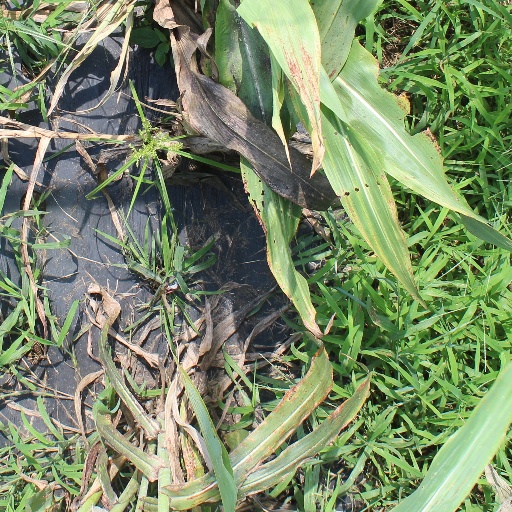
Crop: sorghum